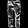
Label: Trouser